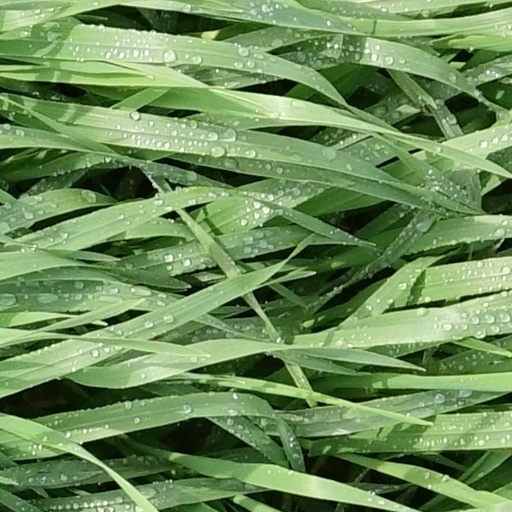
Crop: wheat